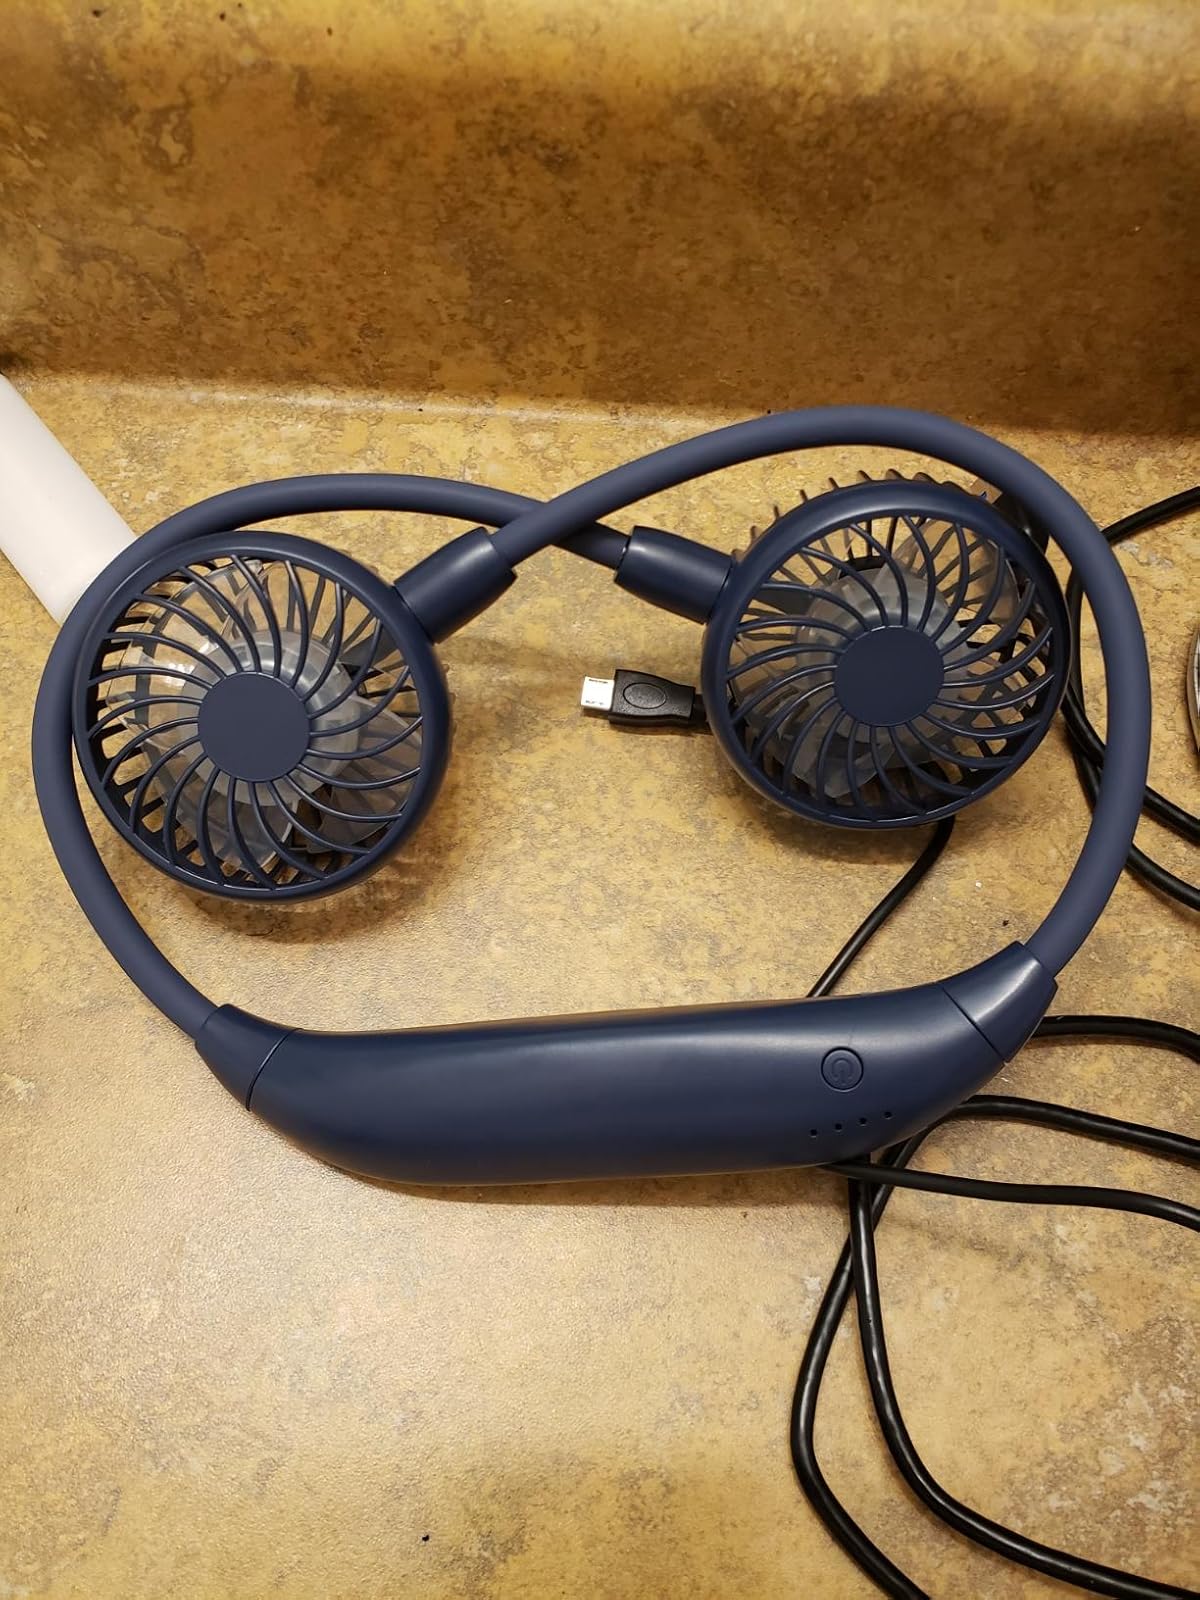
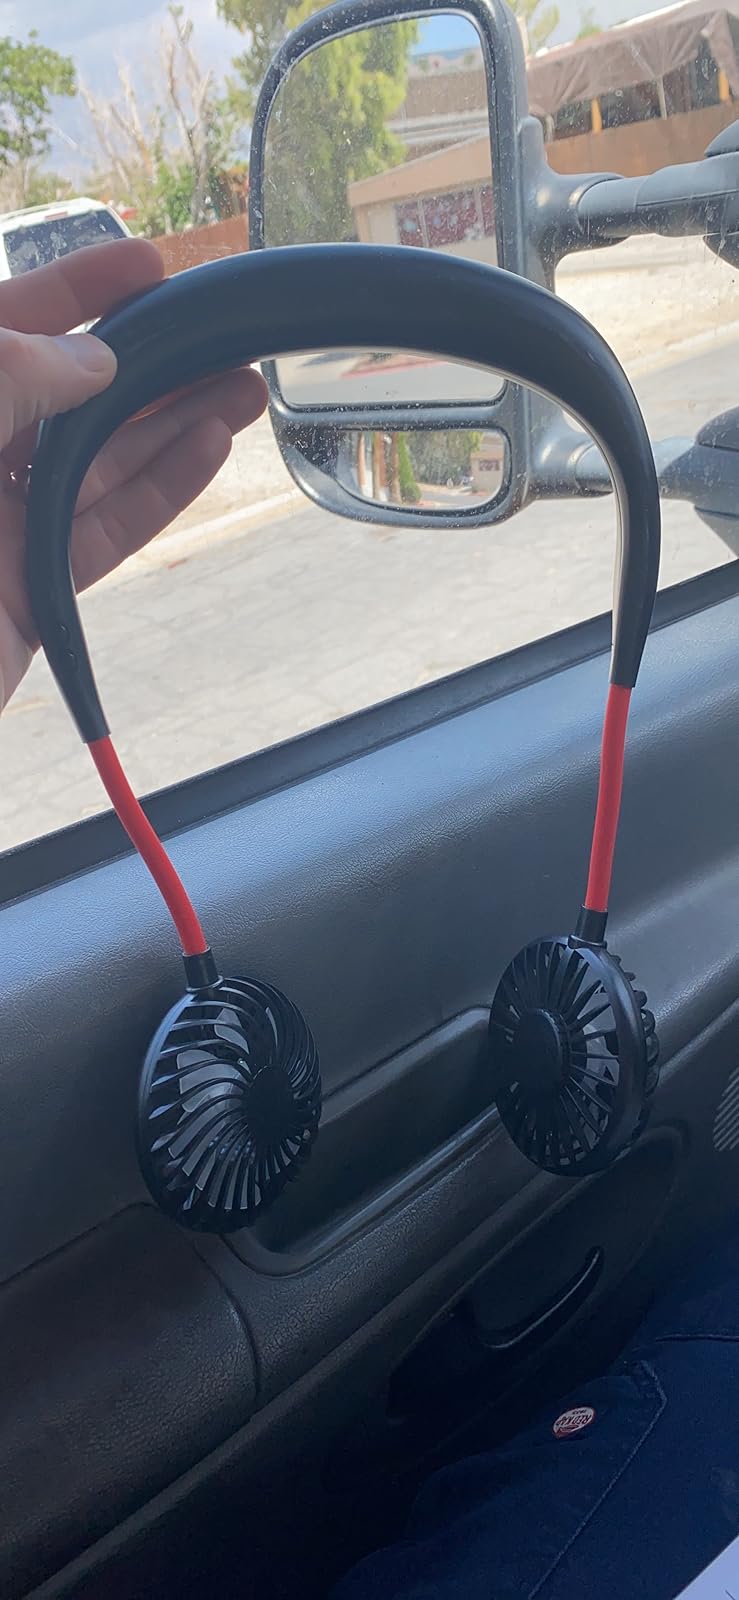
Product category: fan
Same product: no